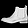
Label: Ankle boot